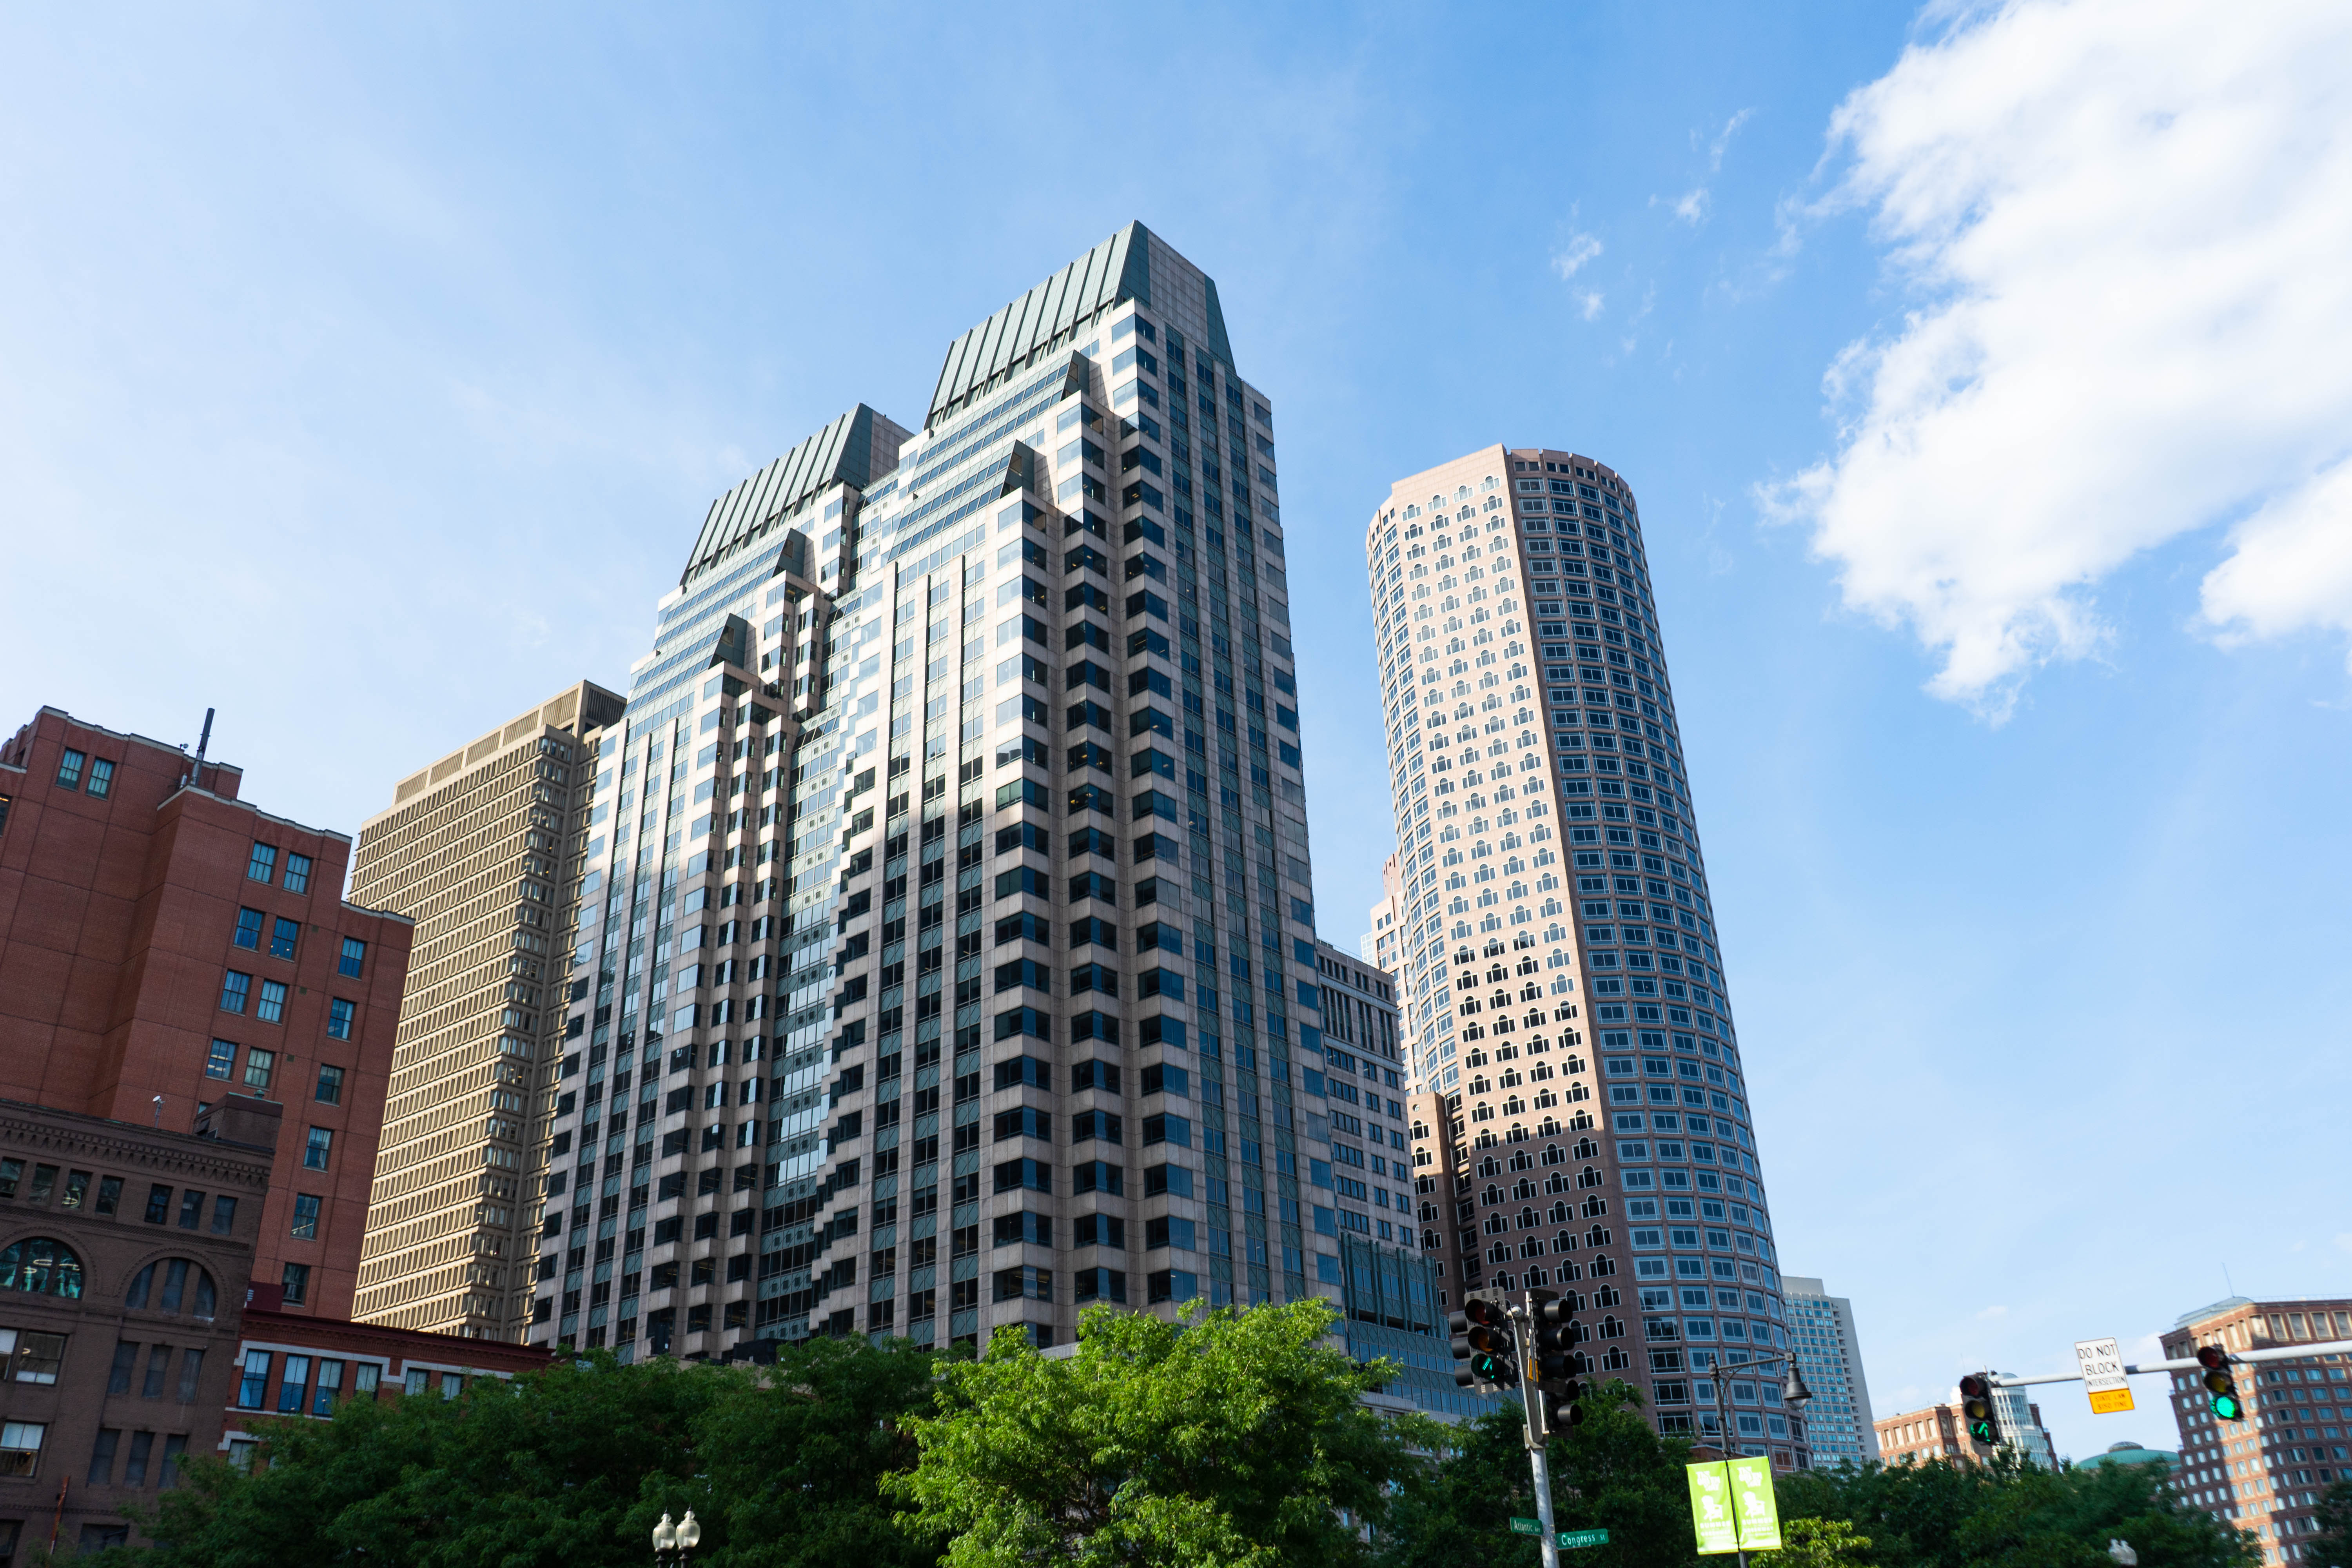
metropolitan area, city, skyscraper, tower block, condominium, urban area, building, metropolis, daytime, human settlement, architecture, property, downtown, commercial building, neighbourhood, real estate, skyline, mixed use, sky, corporate headquarters, apartment, tower, residential area, cityscape, facade, urban design, headquarters